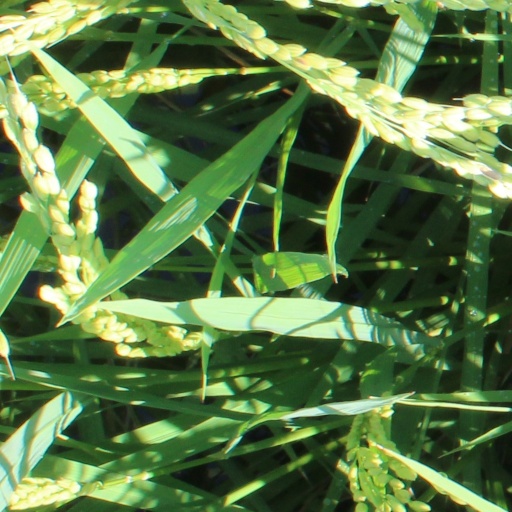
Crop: rice